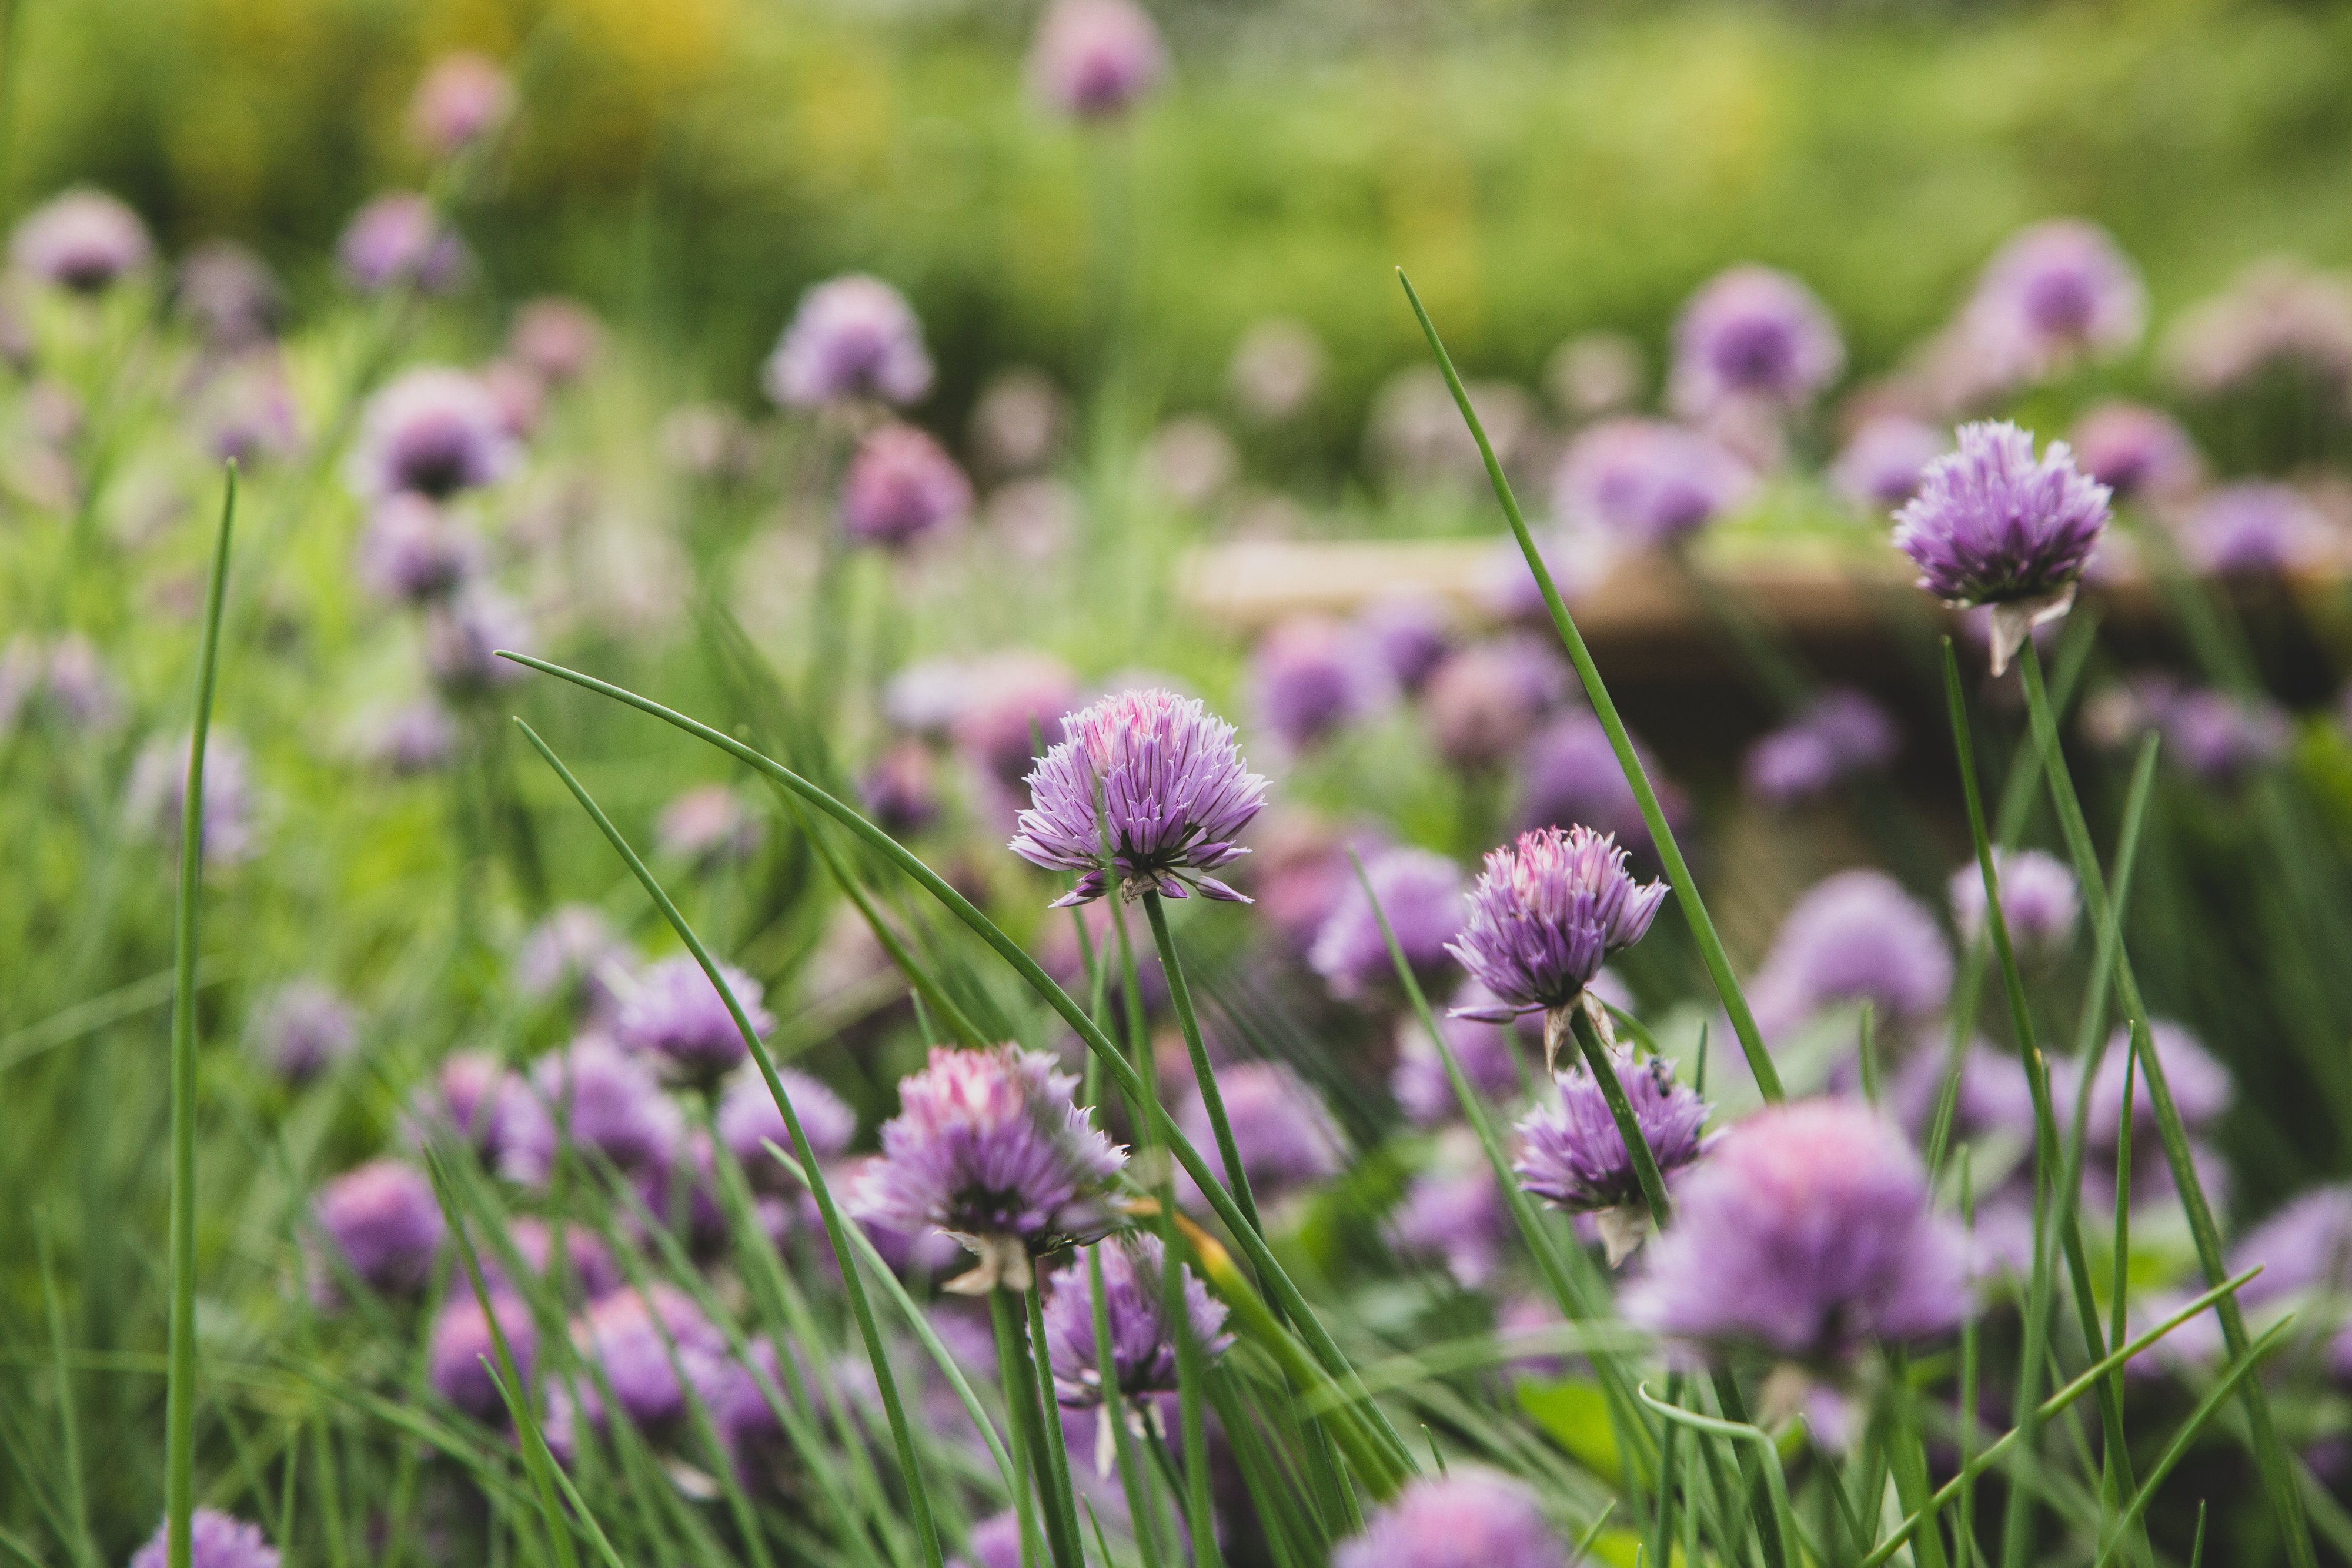
flowering plant, flower, plant, purple, lavender, allium, chives, spring, grass, amaryllis family, wildflower, meadow, garlic chives, herb, ironweed, Forb, perennial plant